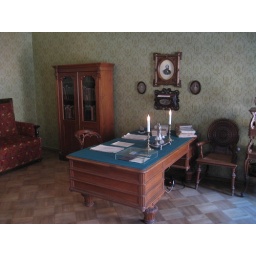
The desk of Fyodor Dostoyevsky at his former home in St. Petersburg.